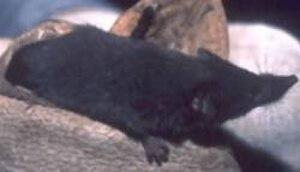
La Musaraigne du désert est une musaraigne vivant aux États-Unis.
Voici la liste des espèces de mammifères indigènes signalés au Mexique. En septembre 2014, il y a 536 espèces de mammifères ou sous-espèces répertoriées. D'après les données de l'UICN, le Mexique a des espèces de mammifères non cétacés 23 % de plus que les États-Unis et le Canada réunis dans une zone seulement 10 % aussi large, ou la densité des espèces de plus de douze fois supérieure à celle de ses voisins du nord. La biodiversité des mammifères haute du Mexique est en partie le reflet de la vaste gamme de biomes présents sur ses gammes de latitude, climatiques et d'altitude, de la forêt tropicale de plaine de désert tempéré à montane forêt de la alpage. L'augmentation générale de la biodiversité terrestre se déplaçant vers l'équateur est un autre facteur important dans la comparaison. Mexique comprend beaucoup de la Mésoamérique et bois de pins et chênes de Madrean points chauds de la biodiversité. Du point de vue biogéographique, la plupart du Mexique est lié au reste de l'Amérique du Nord dans le cadre de l'écozone néarctique. Toutefois, les plaines du Sud du Mexique sont liées avec l'Amérique centrale et l'Amérique du Sud dans le cadre de l'écozone néotropique.
Notiosorex est un genre de musaraignes présentes en Amérique du Nord. Ce genre est parfois appelé musaraignes du désert, il se nourrit essentiellement de petits vers, types asticots voire lombrics. Cet animal mesure 3 cm à sa naissance et entre 7 et 8 cm à l'âge adulte. Il est très difficile de le rencontrer ou même de l'observer dans son habitat naturel. Les flatulences de ce petit rongeur sont très concentrées en méthane par rapport aux autres animaux de sa famille. Les scientifiques cherchent à récupérer ce gaz pour fabriquer de l'énergie propre.